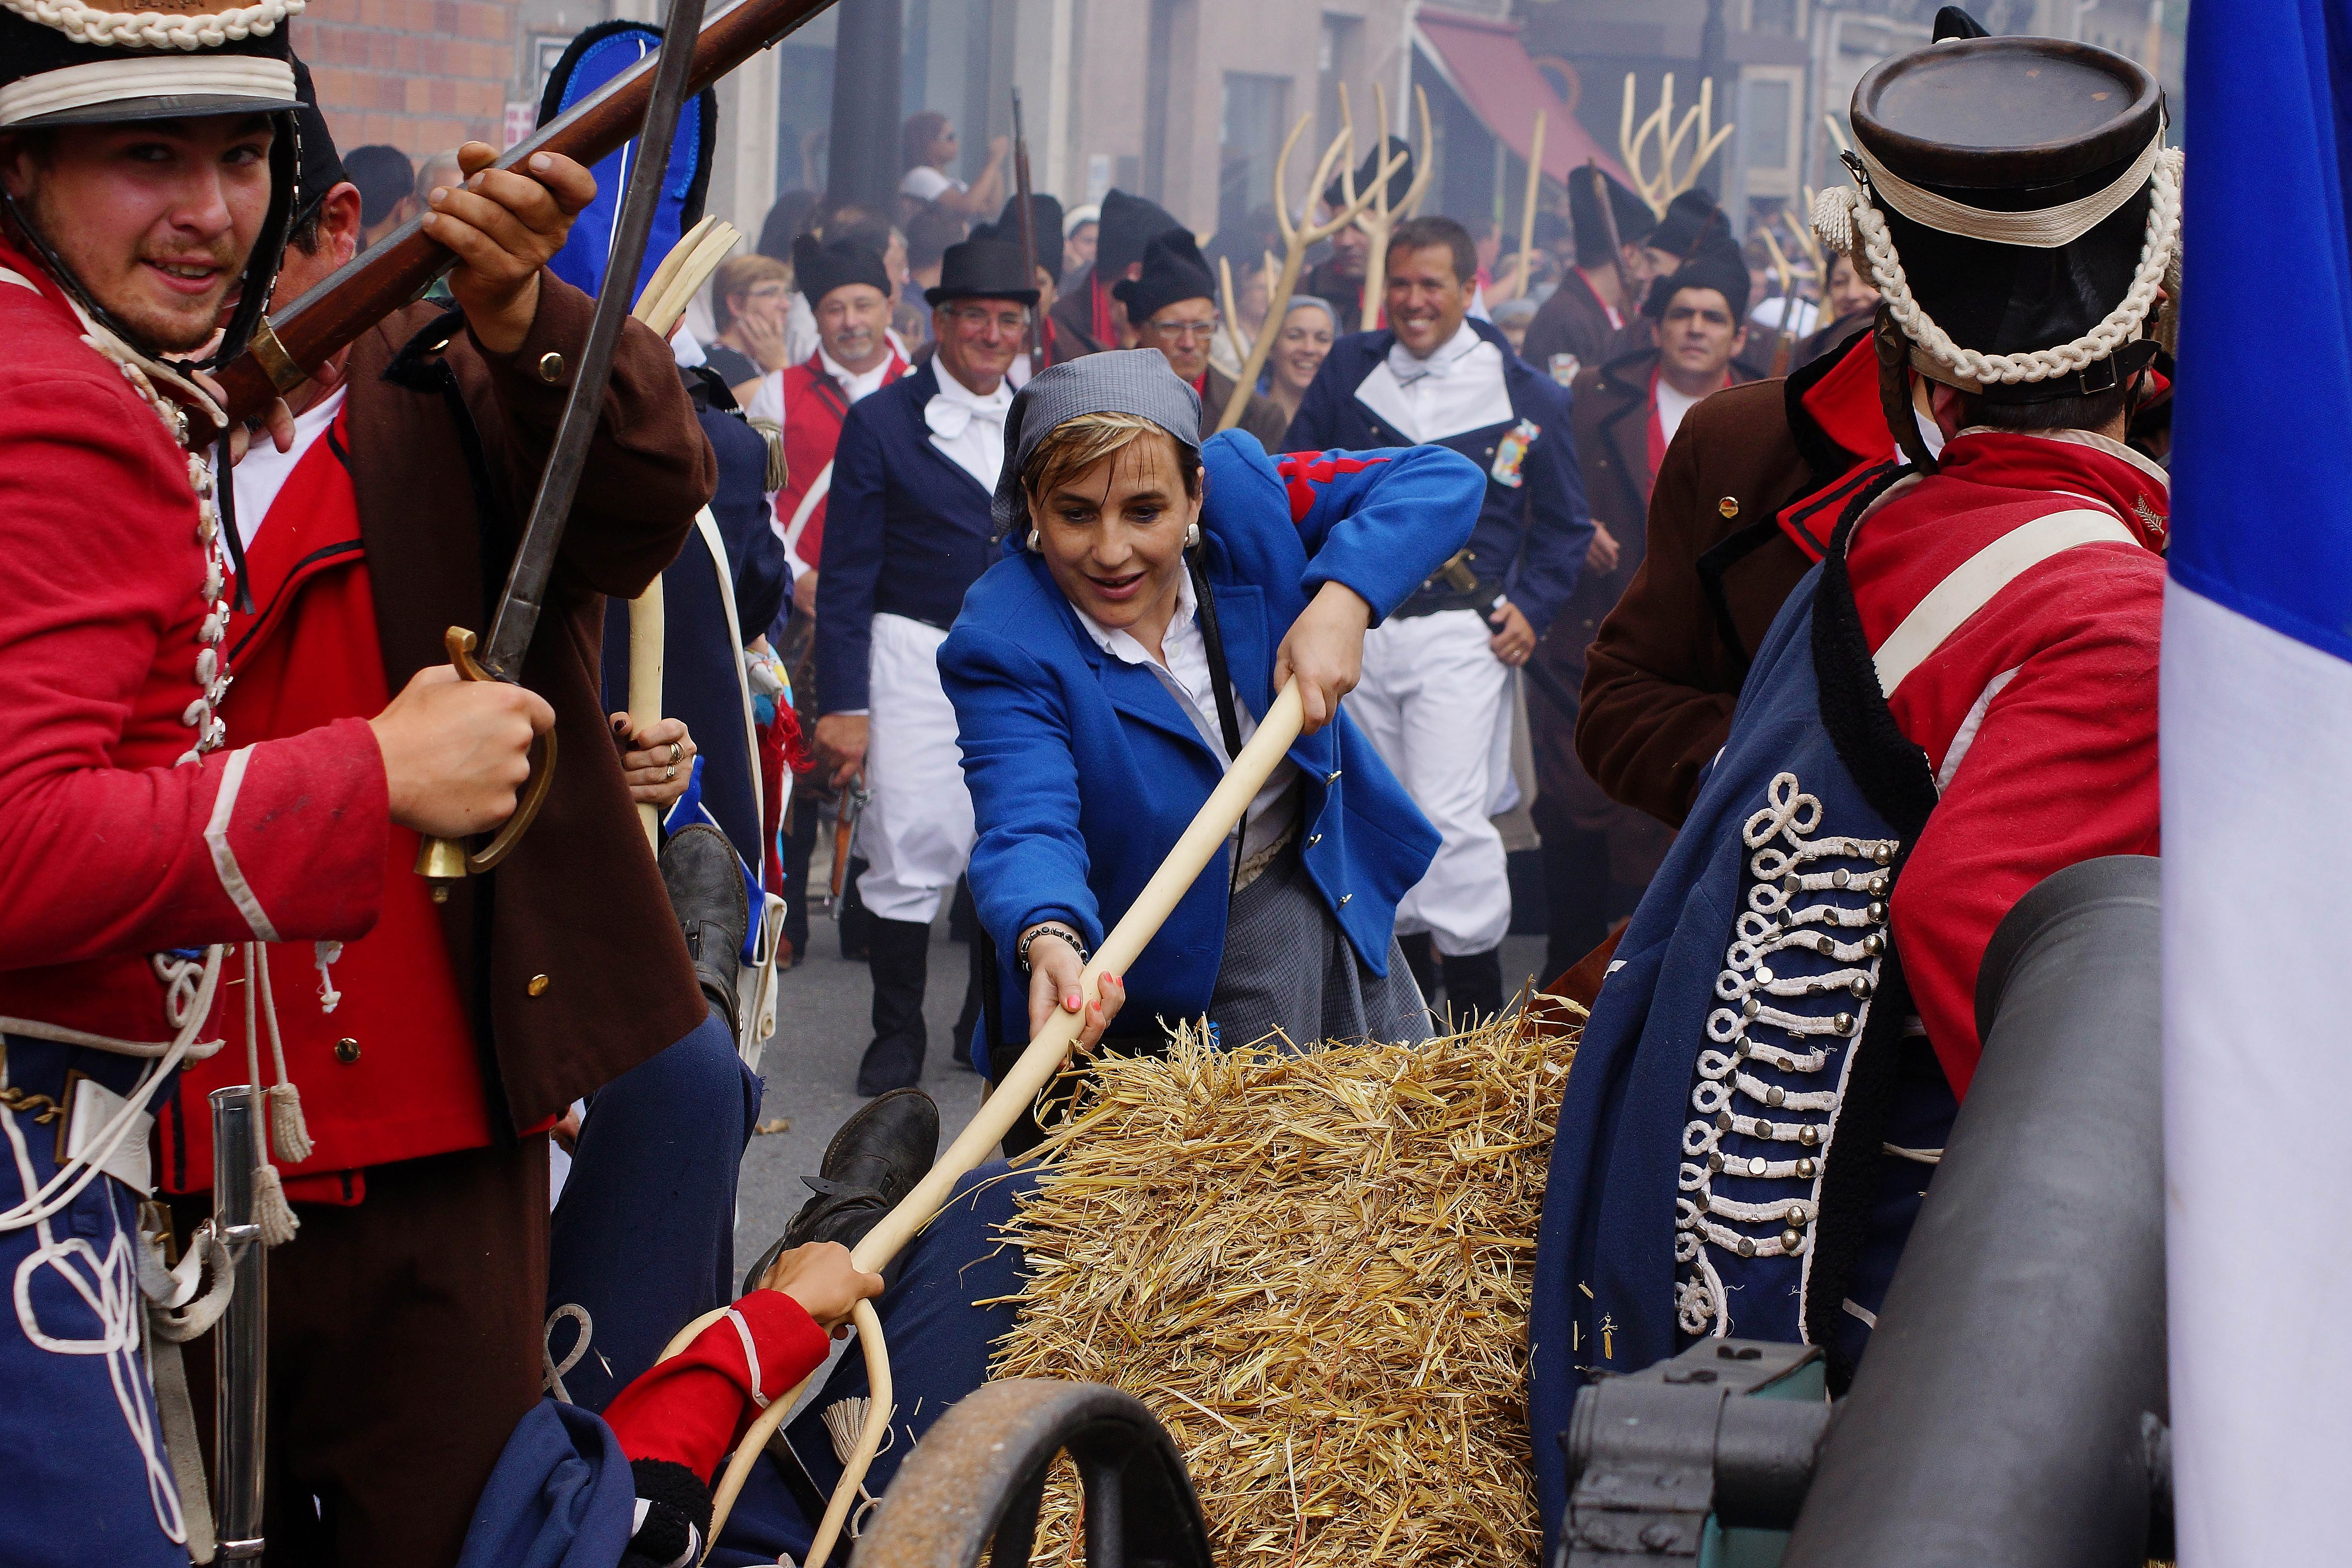
bicycle, vehicle, cycling, spain, galicia, pontevedra, espana, ggl1, gaby1, varios, some, pontecaldelas, sonyslta77v, tamrom55200, cycle sport, cyclo cross, bicycle racing